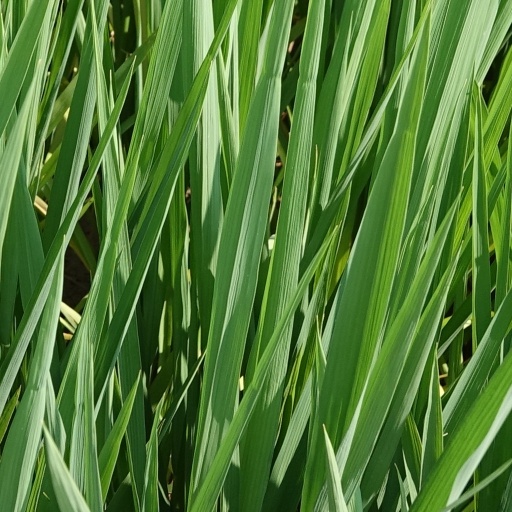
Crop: rice